Vehicle registration plates of Paraguay

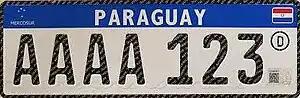
Current Paraguayan vehicle license plate for a private-use vehicle, introduced in July 2019.

Since the end of the year 2000 Paraguay has required its residents to register their motor vehicles with the National Register of Vehicles (Registro Nacional de Automotores) and to display vehicle registration plates; this system has replaced the former one whereby plates were issued by municipal authorities, who also kept local registers.